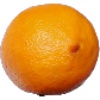
Label: lemon_meyer